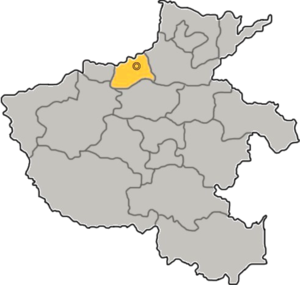
Jiaozuo est une ville-préfecture du nord-est de la province du Henan en Chine.